William Ogle, 1st Viscount Ogle

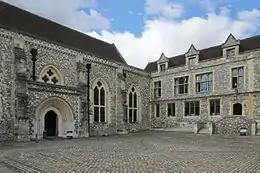
The Great Hall at Winchester Castle

Since he had 700 men and plenty of supplies, Ogle was subsequently court-martialled by the Royalist high command but he may have influenced by the presence of civilians such as his sick wife, who died the same day. Under the prevailing military convention, a garrison which continued to resist after a "practicable breach" had been made could expect no quarter for themselves or their dependents. This happened at Basing House, the last significant Royalist position in Hampshire which was sacked on 14 October and many of its defenders killed.